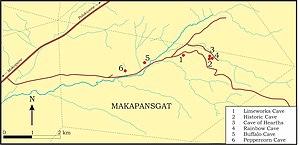
Makapansgat est un site paléontologique et archéologique au nord-est de Mokopane, dans la province du Limpopo en Afrique du Sud. Ce site paléontologique d'importance a livré des restes d'australopithèques datés de 3 à 2,6 millions d'années. L'ensemble de la vallée de Makapan a été déclarée site du patrimoine sud-africain. Makapansgat appartient au « berceau de l'Humanité », sites inscrits au patrimoine mondial de l'UNESCO.